North Florida

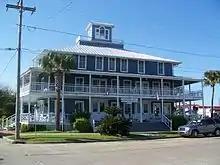
Historic Gibson Inn, Apalachicola, Florida, built in 1907.

Lamme and Oldakowski's survey identifies several demographic, political, and cultural elements that characterize North Florida and distinguish it from other areas of the state. North Floridians considered North Florida to be part of the South and "Dixie". Additionally, residents of some parts of North Florida considered their area to be in the Bible Belt, while residents of other parts of the state did not. A popular expression of people in this region of the state goes "In Florida, the farther north you go, the farther South you are."